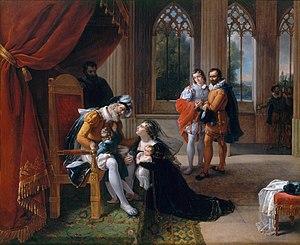
Luigi Boccherini, né le 19 février 1743 à Lucques et mort le 28 mai 1805 à Madrid, est un compositeur et violoncelliste italien de la période classique. Avec Joseph Haydn et Wolfgang Amadeus Mozart, il est considéré comme l'un des plus importants compositeurs de musique de chambre pour cordes de la seconde moitié du XVIIIᵉ siècle.